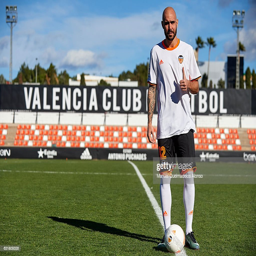
athlete during his official presentation as a new player for football team .